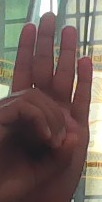
ASL sign: 0